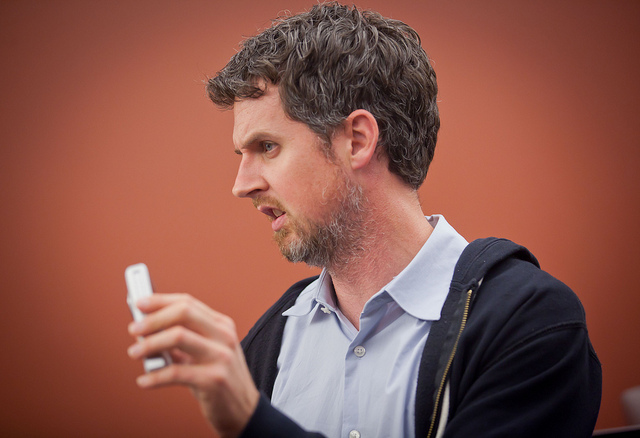
user: Given an image and a question. Answer the question in a short answer. Question: Has this guy shaved his beard today how do you know? Short Answer:
assistant: no scruffy